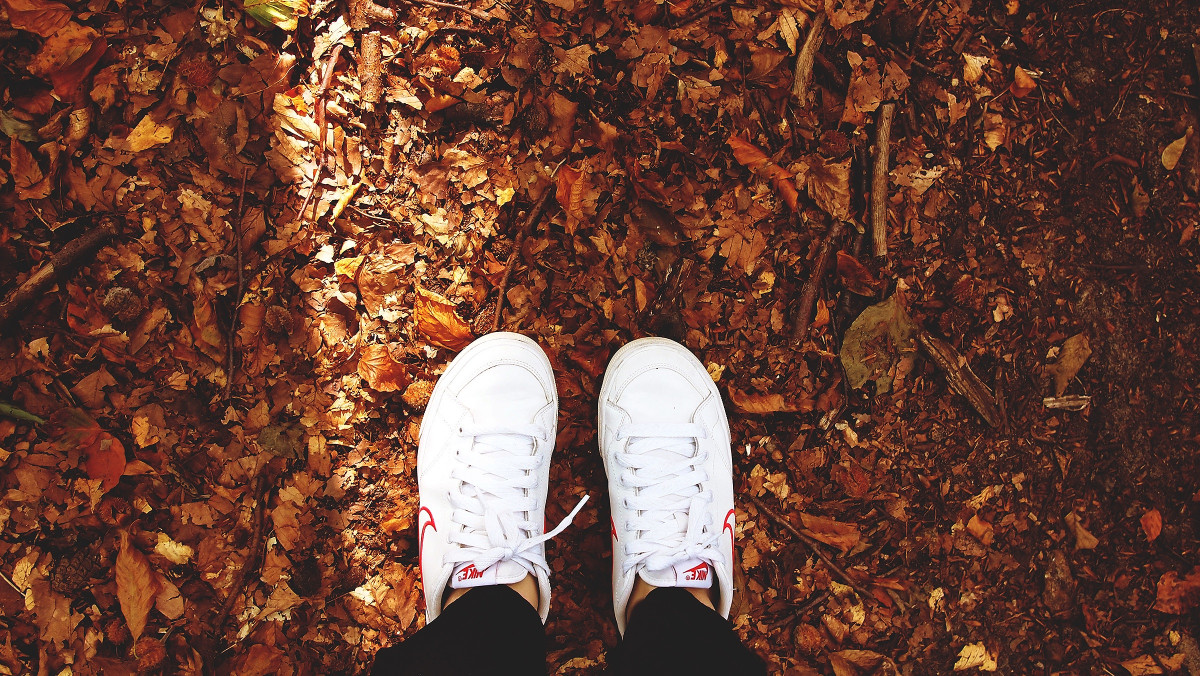
Tags: shoe, leaf, feet, sneaker, autumn, nike